Vanda coerulescens

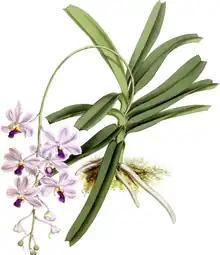
Coloured figure of "Vanda coerulescens"

Indoors it prefers very bright filtered light, growing well in intermediate to warm temperature. It is best grown in well drained soil in clay, basket (best option) or plastic pots and watered frequently. Like all Vandas, "V. coerulescens" grows best in wooden slat baskets with no media. Its flowers are long lasting.